Sahyun Castle

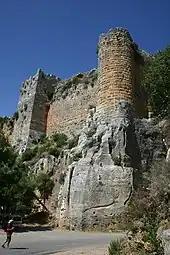
Qal'at Salah al-Din

The site has been fortified since at least the mid-10th century, and its first known occupant was a dependent of the Aleppo-based Hamdanid emir, Sayf al-Dawla. The Byzantine emperor John I Tzimiskes captured Sahyun in 975 from its Hamdanid ruler, and it remained under Byzantine control until around 1108 when the Crusaders took control of Latakia, at which point it is likely they also took possession of Sahyun. It was part of the Principality of Antioch, one of the four Crusader states established after the First Crusade. The lords of Sahyun were among the most powerful in Antioch. The first lord of Sahyun was probably Robert the Leper, who is recorded in control of it since at least 1119. Sahyun remained in his family until 1188. It was most likely Robert or his son, William of Zardana, who built the Crusader castle around the previous Byzantine fortifications. Most of what is evident today was built at this time. The fortress was notable as being one of the few which were not entrusted to the major military orders of the Hospitaller and the Templars.